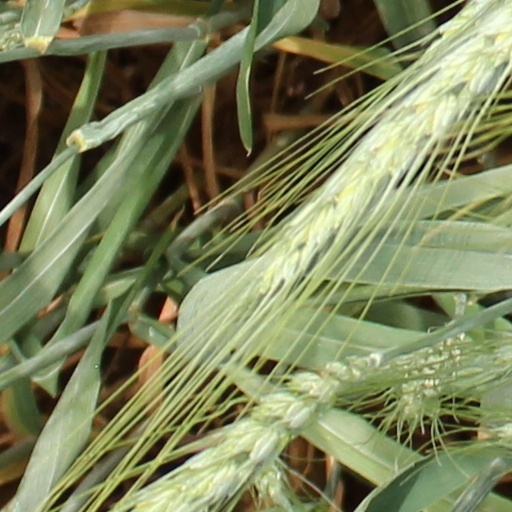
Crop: wheat